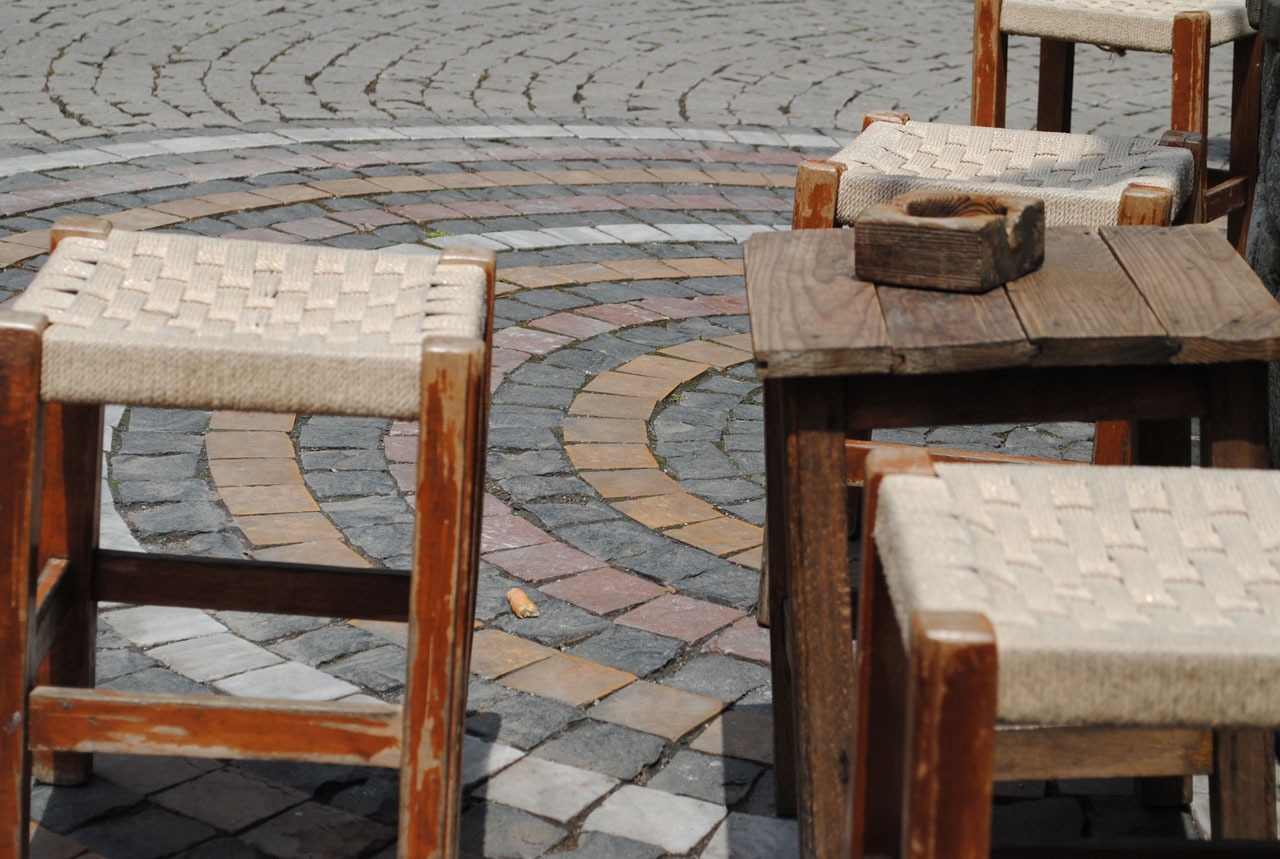
table, wood, road, tea, chair, stool, cottage, square, furniture, garden, lonely, brick, sunny, wooden, istanbul, traditional, ashtray, man made object, outdoor structure